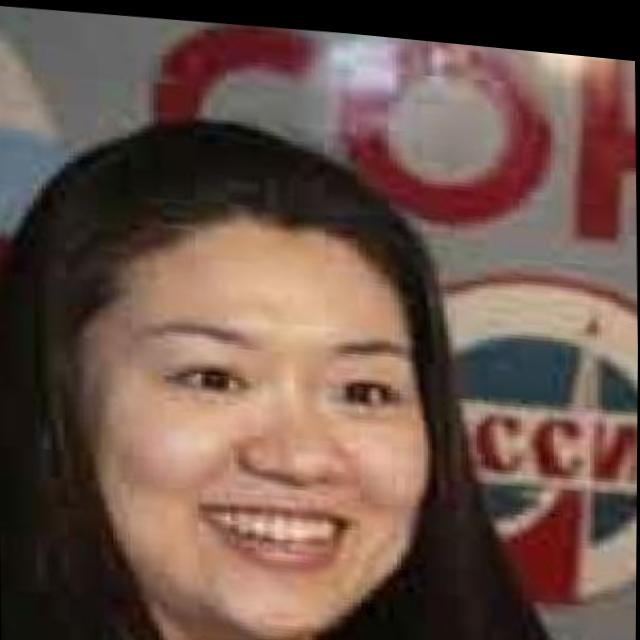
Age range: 21-44